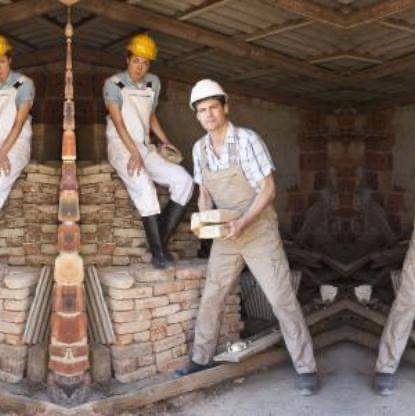
Objects in the image:
label: helmet
label: helmet
label: helmet